Kristin Normann

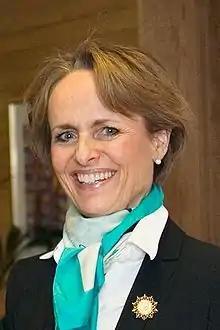
Kristin Normann, 2010.

She was born in Oslo, and took the cand.jur. degree in 1982. A 1973 graduate of South Mecklenburg High School in Charlotte, North Carolina, she was a research fellow, associate professor and professor at the University of Oslo between 1985 and 2007, and took the dr.juris degree in 1994. In 2003 she was an acting presiding judge in Borgarting Court of Appeal. She was a partner in the law firm Selmer DA from 2006 to 2010, and is a Supreme Court Justice from August 2010.